Ius indigenatus

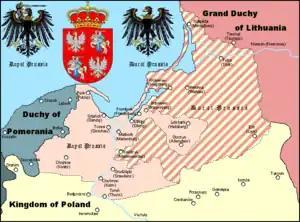
Historical region of Prussia, after 1466 separated into Royal Prussia and Ducal Prussia (striped)

Ius indigenatus (Latin for "right of local birth") is a right which was from the 15th to the 18th century a requirement for people to hold royal office in Royal Prussia, a Polish province. It limited offices and land ownership to local Prussian natives.